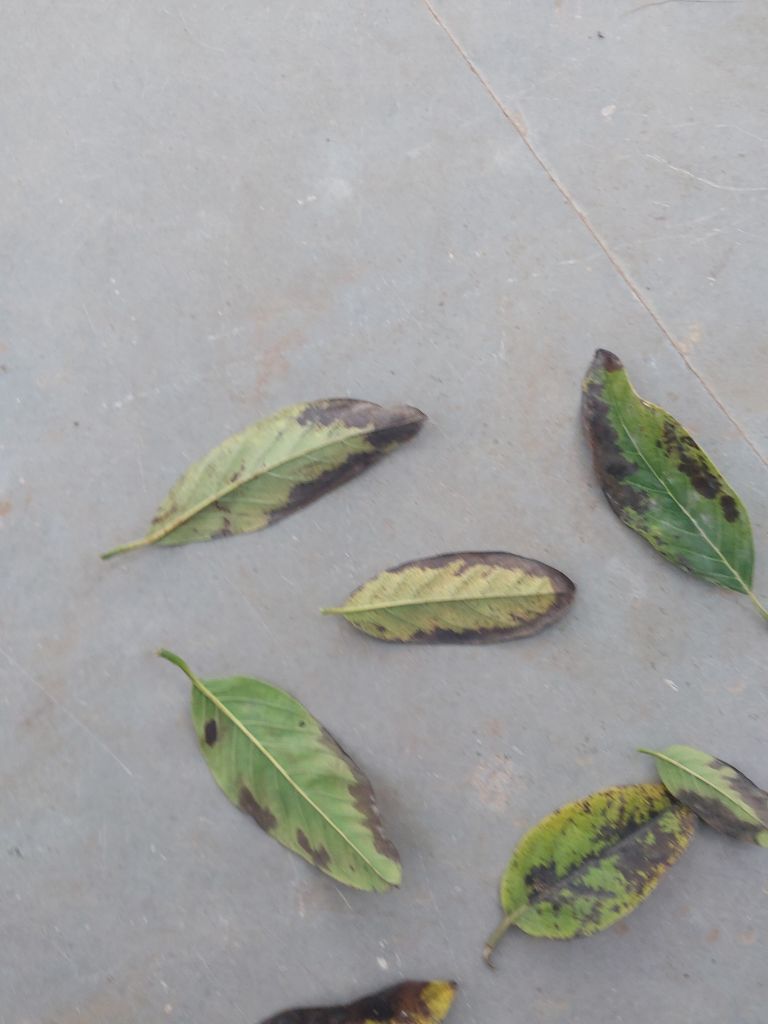
Disease label: Leaf spot on Leaves